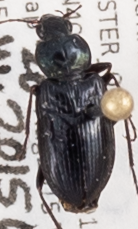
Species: Agonum placidum
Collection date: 2015-08-20
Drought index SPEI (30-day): -0.362
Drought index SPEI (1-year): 1.594
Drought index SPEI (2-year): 1.69